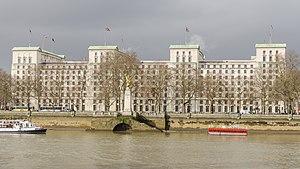
Le Ministry of Defence Main Building ou MOD Building, également connu sous le nom de MOD Whitehall ou à l'origine sous le nom de Whitehall Gardens Building, est un immeuble de bureaux gouvernemental classé Grade I situé sur Whitehall à Londres. Le bâtiment a été conçu par E. Vincent Harris en 1915 et construit entre 1939 et 1959 sur le site du Palais de Whitehall. Il a d'abord été occupé par le Ministère de l'Air et la Commission du Commerce avant de devenir en 1964 le siège actuel du Ministère britannique de la Défense.